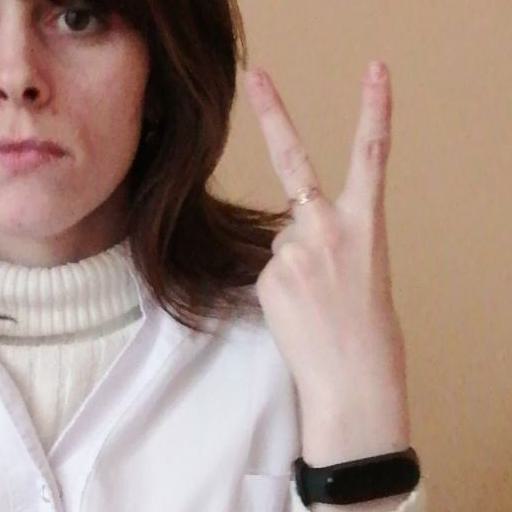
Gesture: peace_inverted